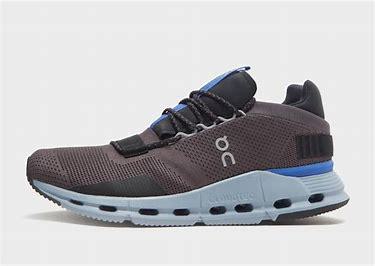
Brand: ON
Model: Cloudnova